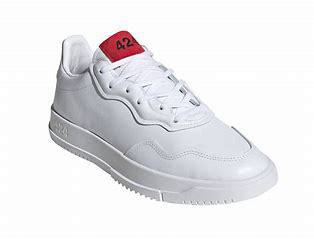
Brand: Adidas
Model: SC Premiere